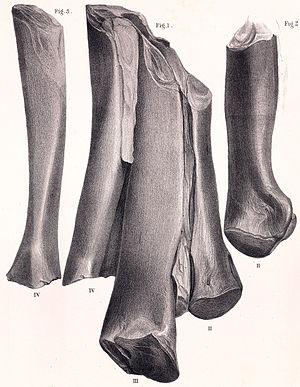
Valdoraptor est un genre de dinosaures théropodes du Crétacé inférieur retrouvé en Angleterre. L'holotype, BMNH R2559, a été retrouvé près de Cuckfield, dans des strates de la formation géologique de Tunbridge Wells datées de la fin du Valanginien.